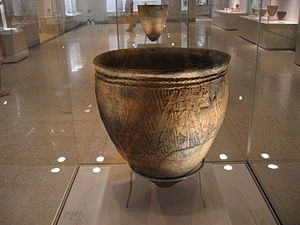
Jeulmun
Vase. Terracotta. Påført reliefdekoration. Jeulmun, fase 2 (5.000-4.000 f.Kr.). Fundet i Busan [Pusan], sydøstkysten. National Museum of Korea
Den keramiske periode Chulmun er en periode i Koreas forhistorie, der spænder fra 8.000 f.Kr.-1500 f.Kr. Ligesom resten af det nordøstlige Asien er Korea et af de ældste områder, hvor man har fremstillet keramiske genstande. Det anses således normalt for at være den koreanske neolitikum men adskiller ved sin mangel på intensivt landbrug, fordi forsyningen med fødevarer fortrinsvis var baseret på fiskeri, jagt og indsamling. Imidlertid er dyrkning af hirse påvist på flere steder: kolbehirse, blandt andre, udgør en meget sekundær fødeindtagelse.